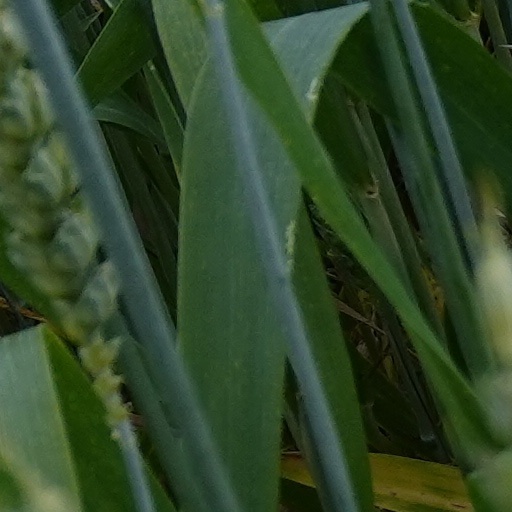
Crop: wheat